Tennōzu Isle Station

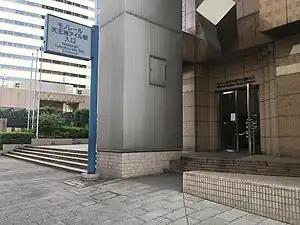
Tennōzu Isle Station entrance, 2022

is a railway station in Shinagawa, Tokyo, Japan, operated by Tokyo Monorail and Tokyo Waterfront Area Rapid Transit (TWR). It is a set of two stations connected by an elevated walkway about 100 m long.